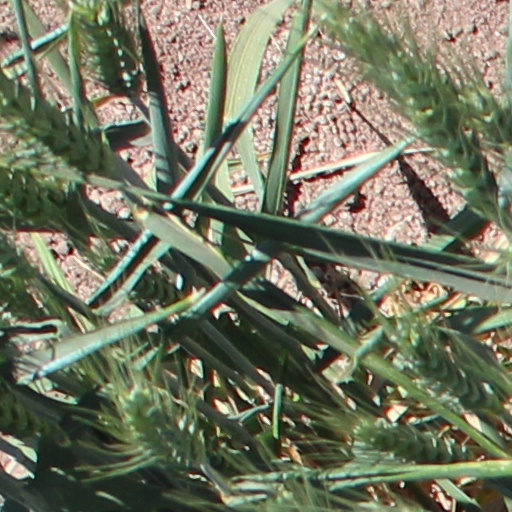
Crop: wheat